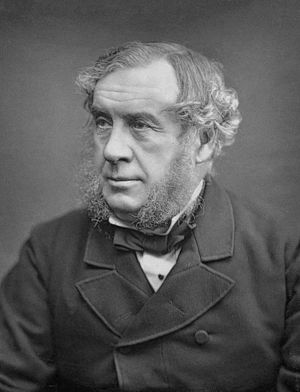
William Robert Grove
Sir William Robert Grove var en engelsk naturforsker.